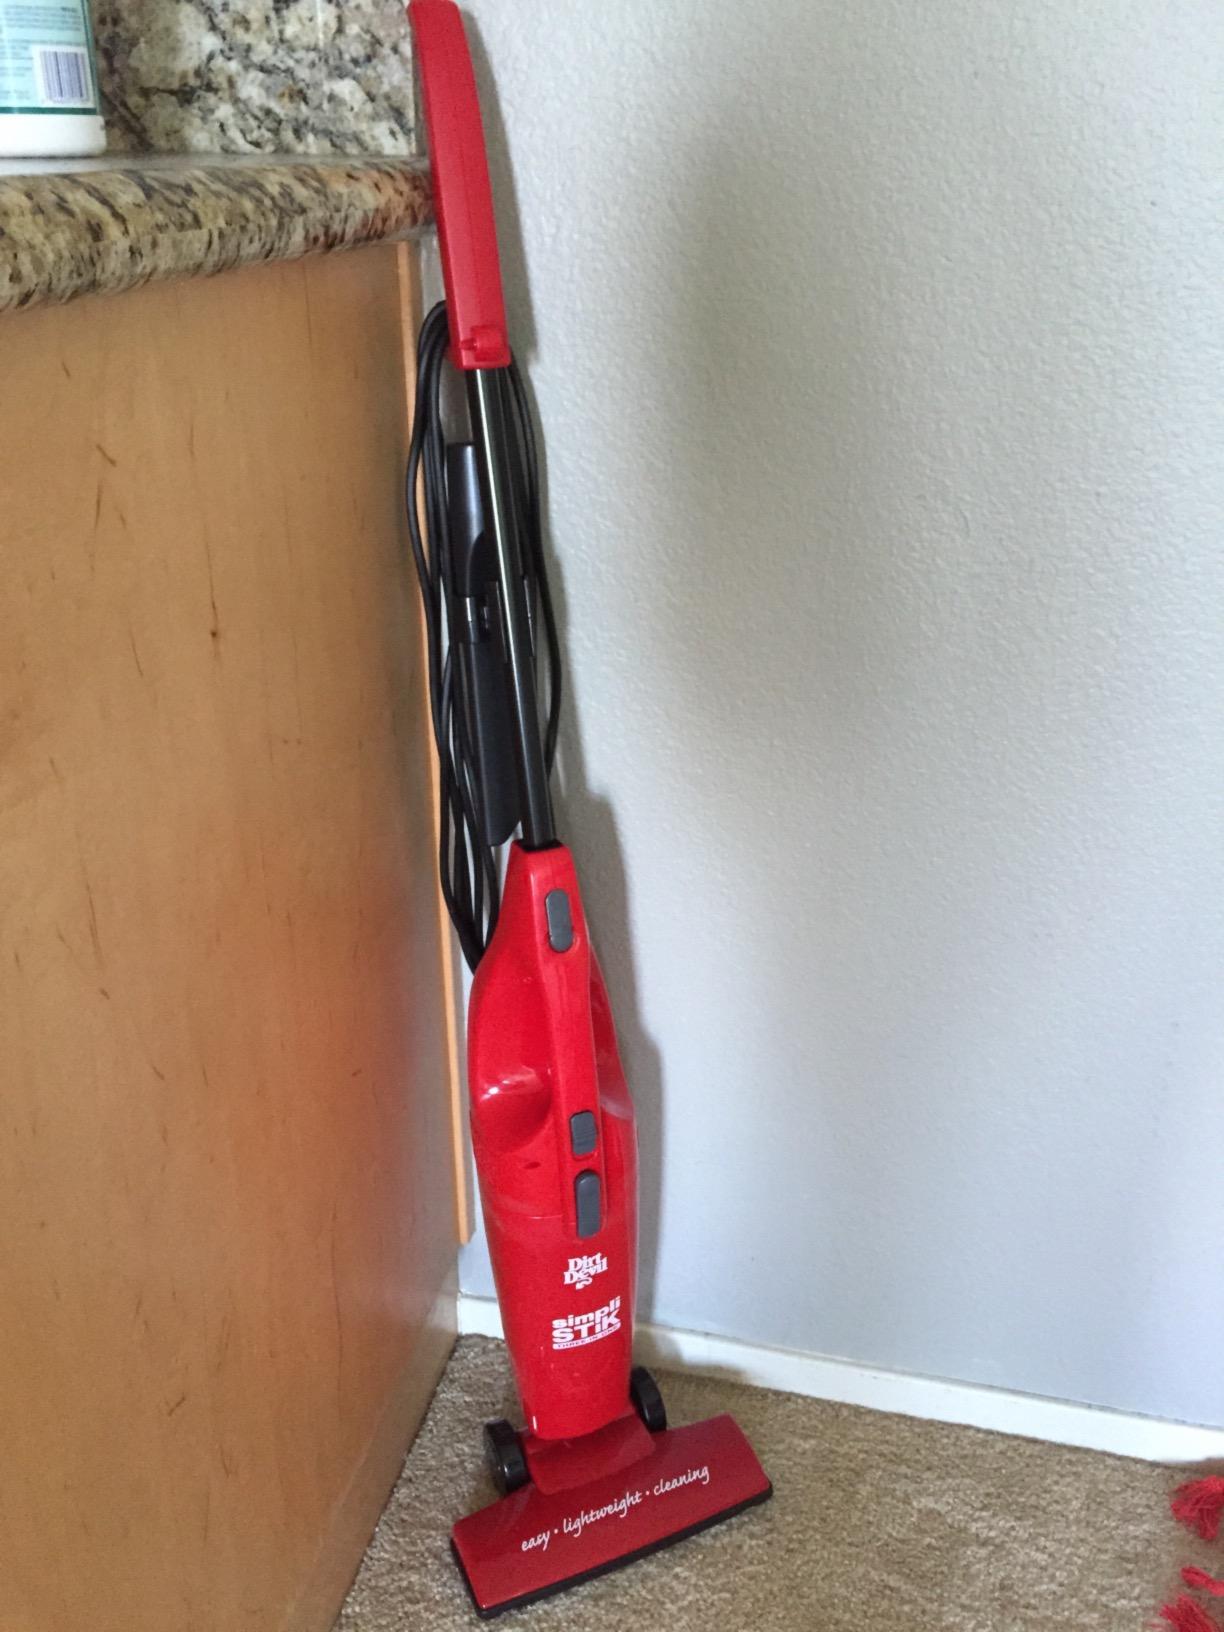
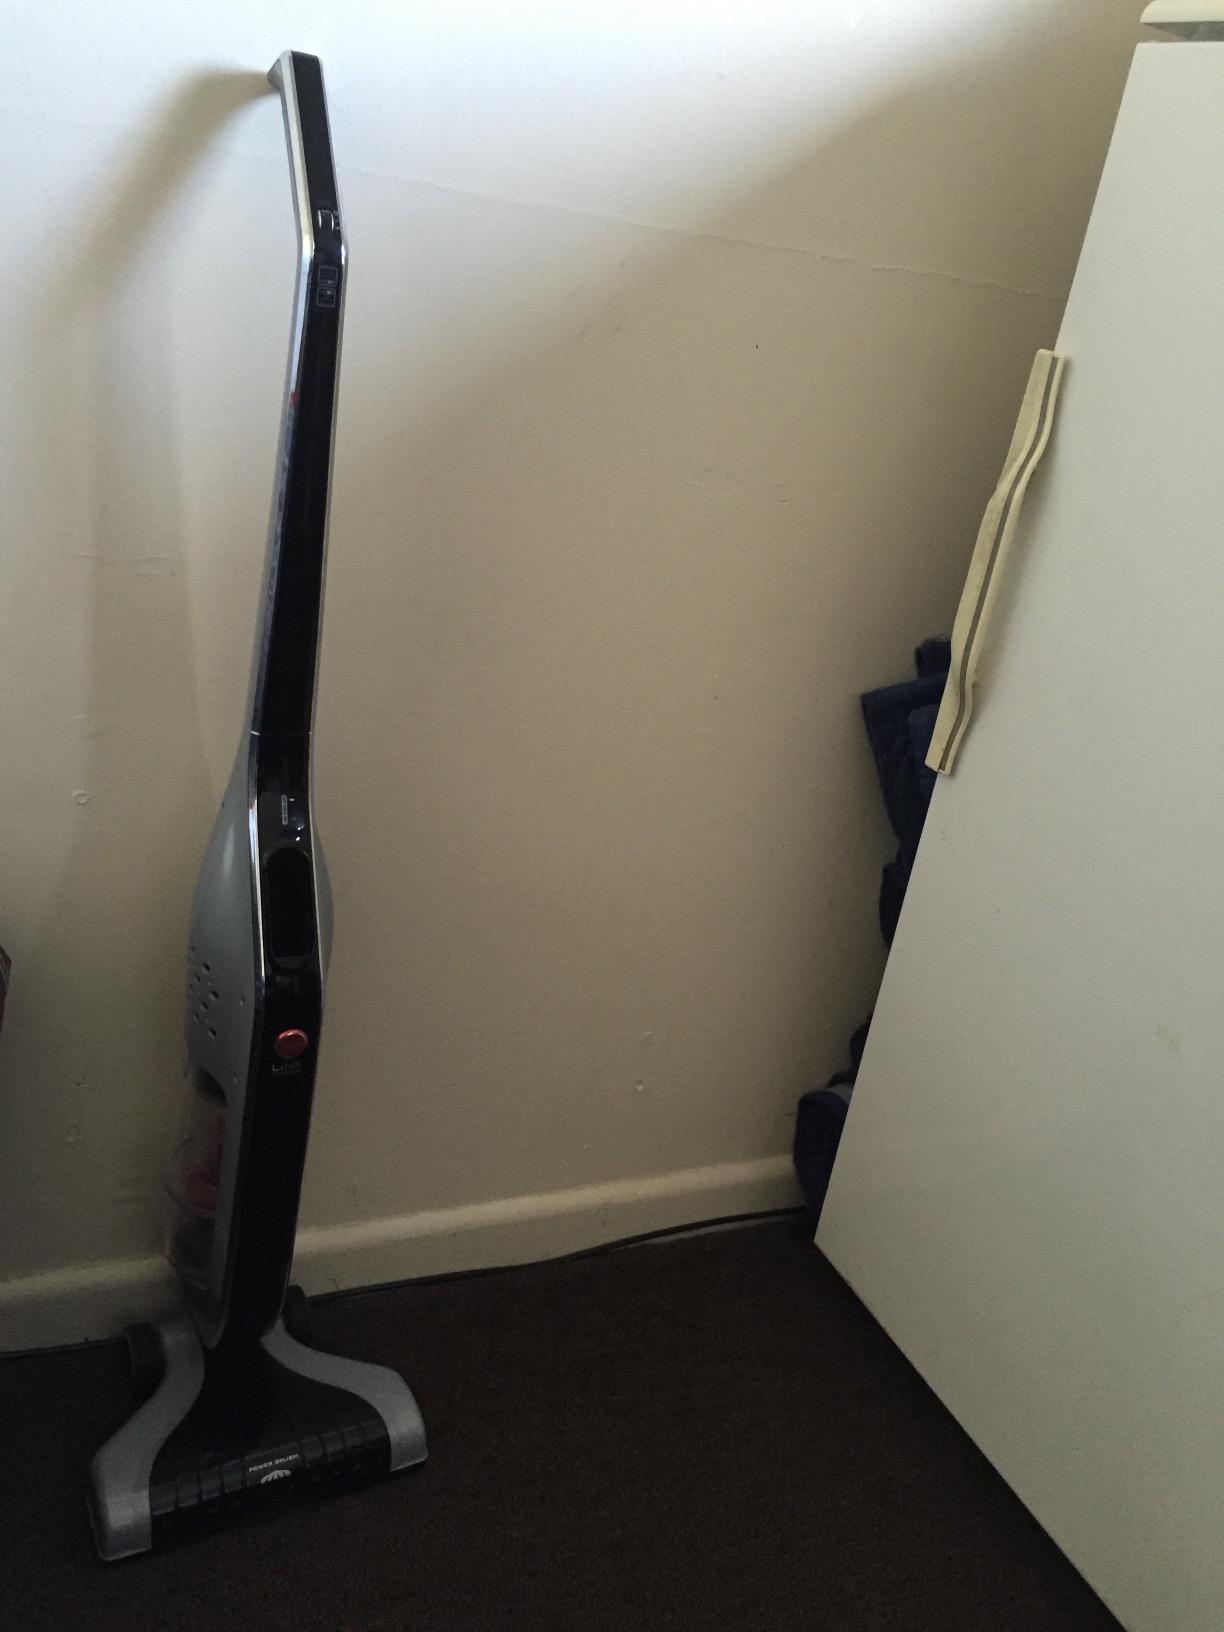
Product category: items_vacuum
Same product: no